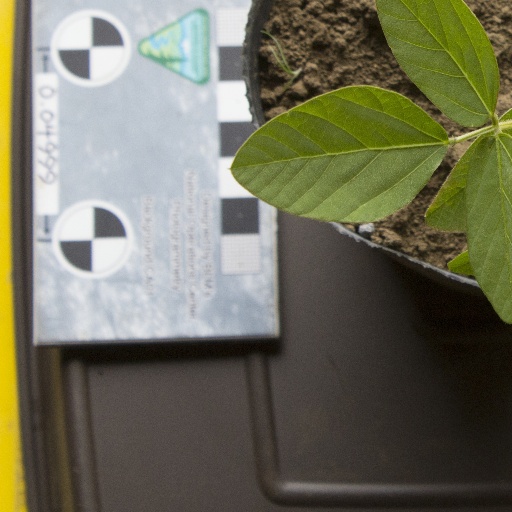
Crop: soybean